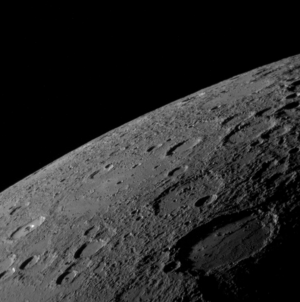
La planète Mercure est un lieu récurrent dans les œuvres de science-fiction. Des thèmes courants liés à cette planète incluent les dangers d'être exposé au rayonnement solaire et la possibilité d'échapper à un rayonnement excessif en restant dans le terminateur lent de la planète. Un autre thème récurrent est celui des gouvernements autocratiques, potentiellement à cause d'une association de Mercure avec la colère. Néanmoins, un consensus scientifique se dégage, d'après des études publiées en mars 2020, pour considérer que des parties de la planète peuvent avoir été habitables. Ainsi, des formes de vie réelles, bien que probablement des micro-organismes primitifs, ont peut-être existé sur la planète.